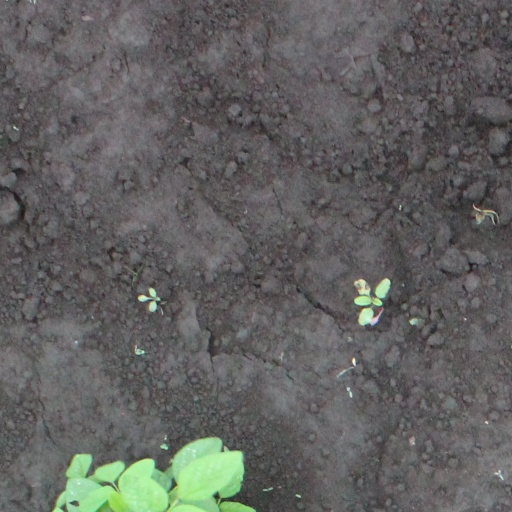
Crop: soybean